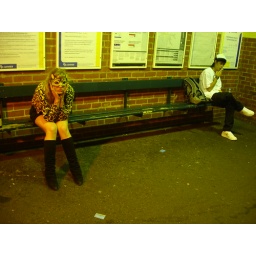
this boy was totally unawares of kate taking this... going to the animal party, not totally in the mood...